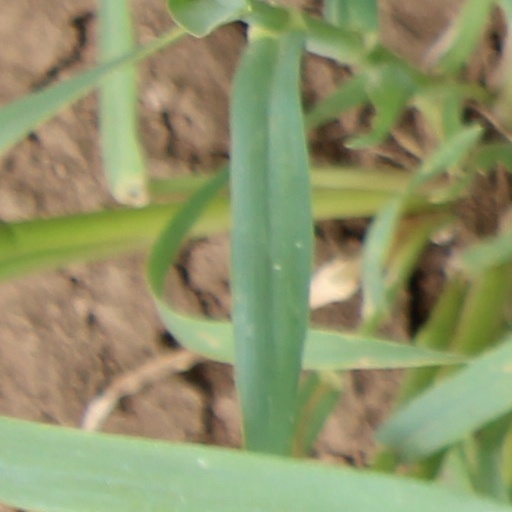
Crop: wheat